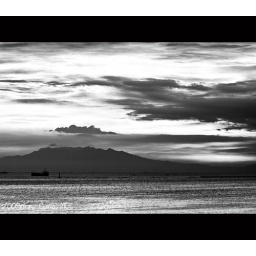
manila bay in black and white